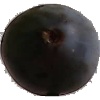
Label: Plum 3